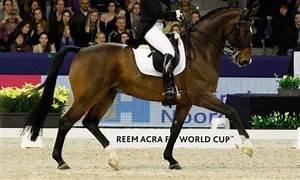
horse